Harry W. Jones House

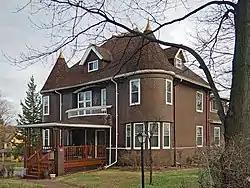
The Harry Wild Jones House from the northwest

The Harry W. Jones House is a historic house in Minneapolis, Minnesota, United States, in the Tangletown neighborhood. Harry Wild Jones was one of the most notable architects in Minneapolis, with a career spanning nearly 50 years. His designs included the Butler Brothers Warehouse, the chapel in Lakewood Cemetery, and the Washburn Park Water Tower. His own home, built in 1887, was one of the first homes in the Washburn Park area and influenced the design of other homes in the area. The house is listed on the National Register of Historic Places.